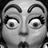
Emotion: surprise